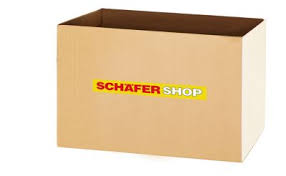
Label: cardboard